October 2023 Speaker of the United States House of Representatives election

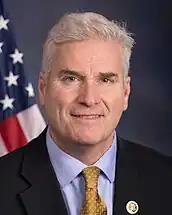
Tom Emmer of Minnesota replaced Jordan as the Republican nominee on October 24, but dropped out shortly thereafter

The second House Republican Conference vote was held on October 13, 2023. After losing to Steve Scalise in the first vote held on October 11, Jim Jordan won the majority of the votes, becoming the Republican nominee for speaker of the House, despite a late challenge from Austin Scott. Seven members of the conference cast a ballot for someone other than Jordan or Scott, and one member voted present. Mike Johnson also considered running, but decided not to, and endorsed Jordan instead.